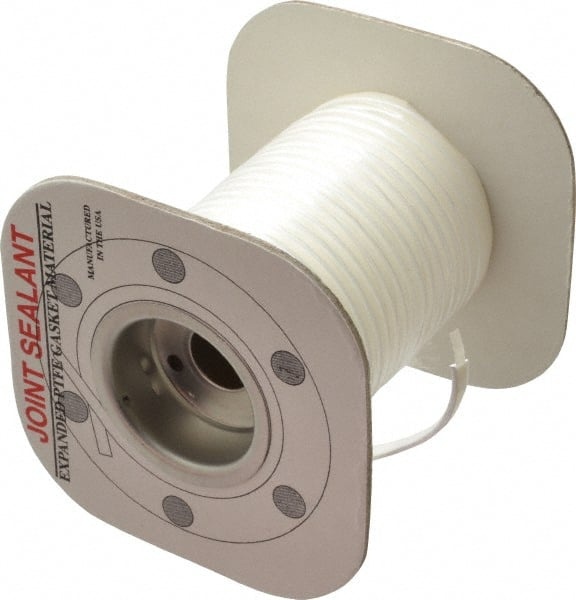
Made in USA - 75' Long x 3/16" Wide Economy PTFE Joint Sealant
Brand: Made in USA
Item #: 31950694 Brand: Made in USA Model #: Product Specifications Width (Inch) 3/16 Material Economy PTFE Length (Feet) 75 Approximate Flange Form Width 5/16 - 3/8 Color White PSC Code 8040
Category: Hardware > Plumbing > Plumbing Fittings & Supports > Gaskets & O-Rings